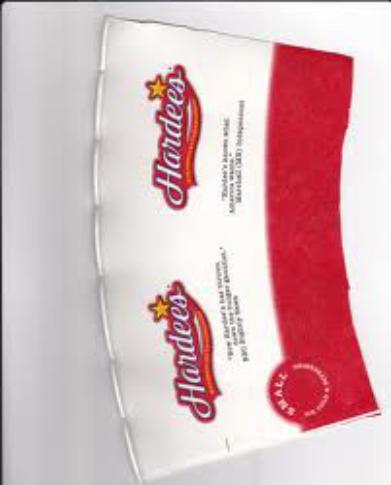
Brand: Hardee's
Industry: Food